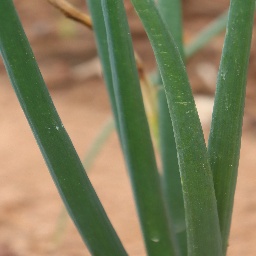
Label: healthy